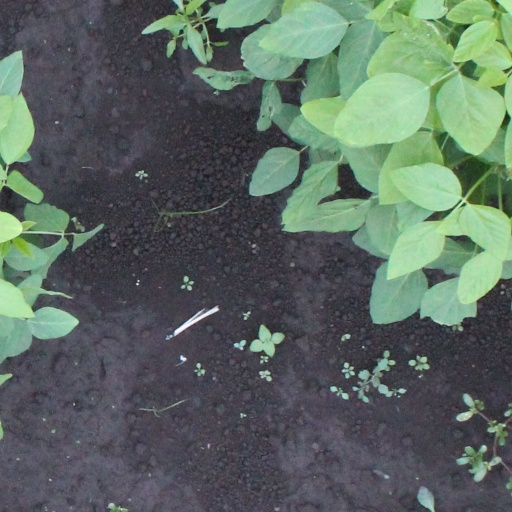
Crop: soybean